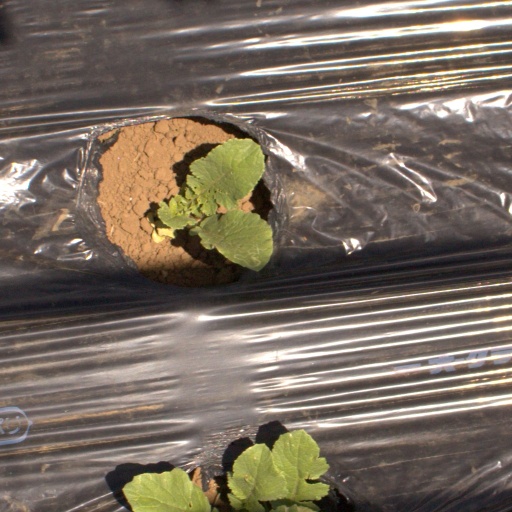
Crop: Jerusalem artichoke